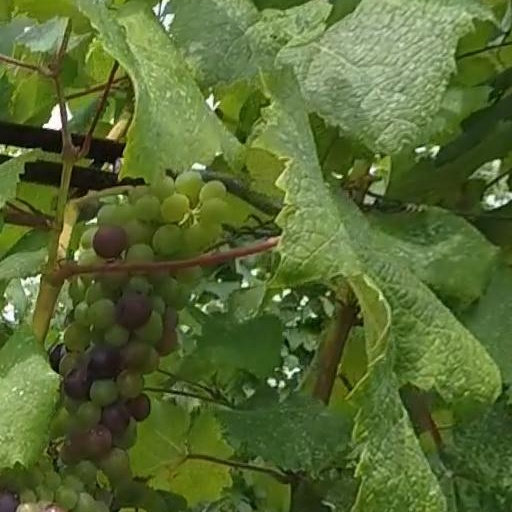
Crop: grape